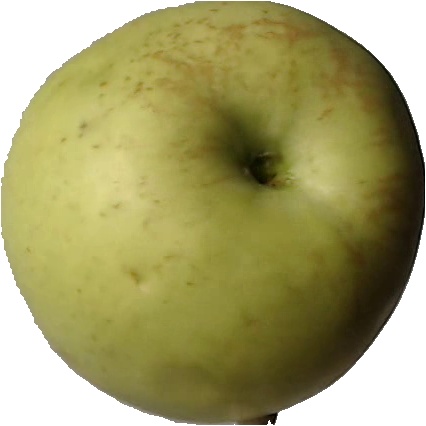
Label: apple_golden_3